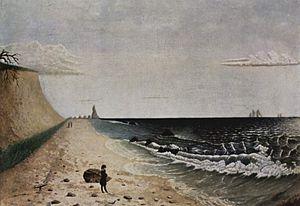
Cet article a pour objet d'établir une liste de musées aux États-Unis classés par État, puis par ville.